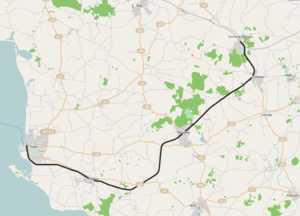
Assensbanen
Banens linjeføring
Assensbanen var en statsejet jernbane mellem Tommerup Stationsby og Assens 1884-1966. Godstrafikken fortsatte i stadig mindre omfang til 1996. Skinnerne er siden 1998 brugt til kørsel med skinnecykler.